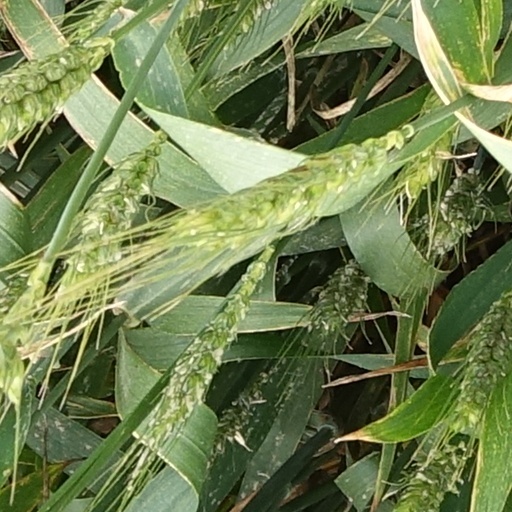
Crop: wheat